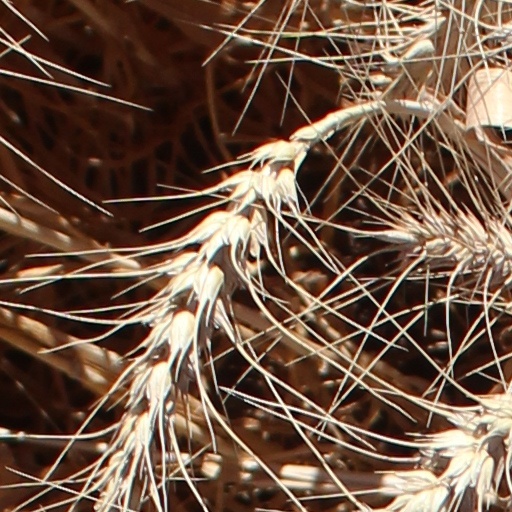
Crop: wheat